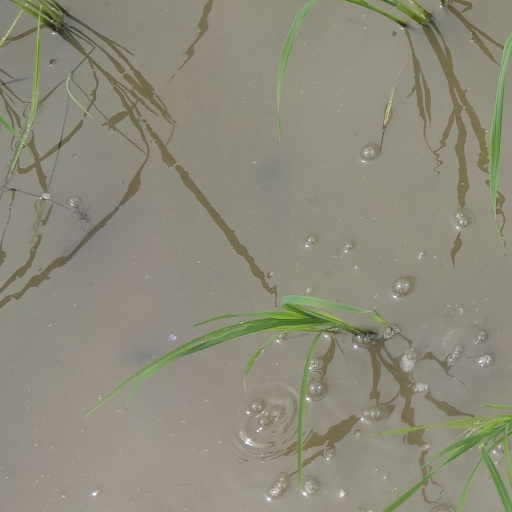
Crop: rice